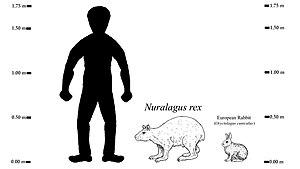
Nuralagus, parfois appelé lagomorphe géant de Minorque, est un genre éteint de léporidés. Le genre contient la seule espèce N. rex, décrite en 2011. Il vivait dans l'île de Minorque du Messinien jusqu'au milieu du Pliocène. Il s'est éteint lorsque Majorque et Minorque ont été réunies en une seule île, laissant l'ongulé Myotragus balearicus ressemblant à une chèvre coloniser l'habitat de Nuralagus.